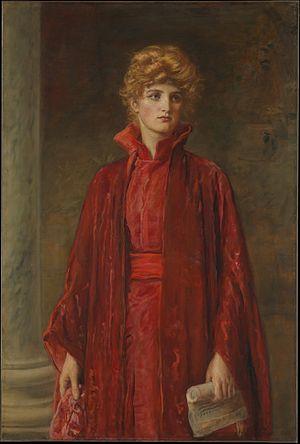
Le Marchand de Venise est une pièce de théâtre de William Shakespeare écrite entre 1596 et 1597. Classée comme comédie dans le premier in-folio de 1623, elle partage certains aspects avec les autres comédies romantiques de l'auteur, mais contient également des passages d’une grande intensité tragique.